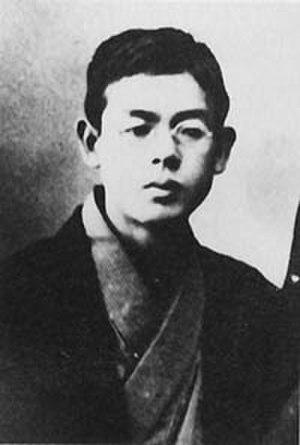
Rentarō Taki est un pianiste et un des compositeurs les plus connus du Japon.